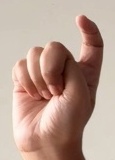
ASL sign: X